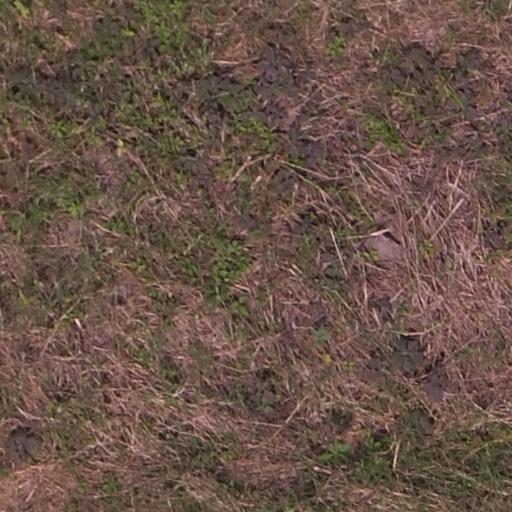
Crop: maize; corn